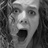
Emotion: surprise